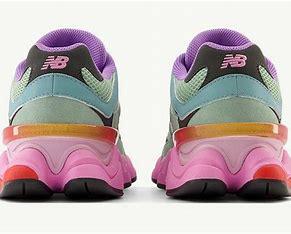
Brand: New
Model: Balance 90